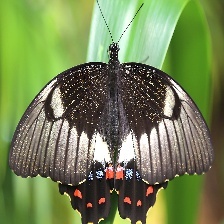
Species: ORCHARD SWALLOW